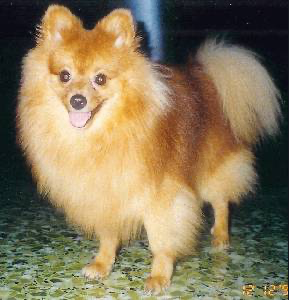
Animal: dog
Breed: pomeranian